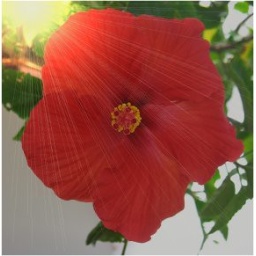
My pretty flower in the kitchen